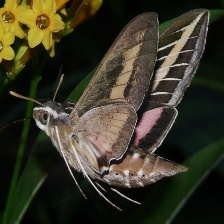
Species: WHITE LINED SPHINX MOTH